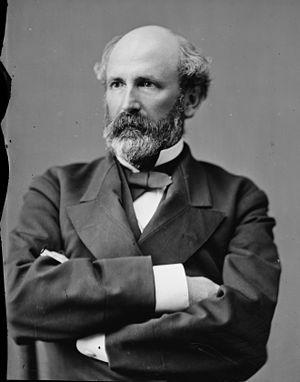
Depuis l'indépendance des États-Unis, l'État de Caroline du Nord élit deux sénateurs, membres du Sénat fédéral.
L'État de Caroline du Nord est une source importante de soldat, de ravitaillement, et de matériels de guerre pour les États confédérés d'Amérique pendant la guerre de Sécession. La ville de Wilmington est un des ports majeurs de la Confédération, maintenant un lien vital commercial avec le Royaume Uni et les autres pays, spécialement après l'étranglement par le blocus de l'Union de la plupart des autres ports confédérés. De grandes quantités d'armes, de munitions, et de fournitures militaires irriguent le Sud à partir de Wilmington.
Matt Whitaker Ransom est un général dans l'armée des États confédérés pendant la guerre de Sécession et sénateur des États-Unis démocrate de l'État de Caroline du Nord entre 1872 et 1895.